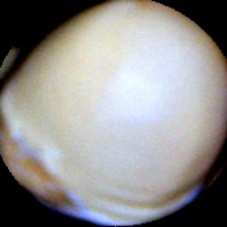
Label: Intact